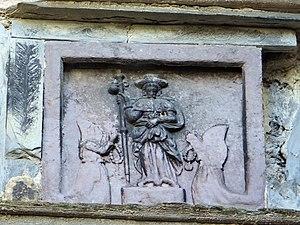
Saorge - Chapelle des Pénitents blancs - Au-dessus du portail, saint Jacques entouré de deux pénitents
La chapelle Saint-Jacques, chapelle des Pénitents blancs, est une chapelle catholique située à Saorge, en France.